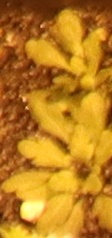
Label: Horseweed